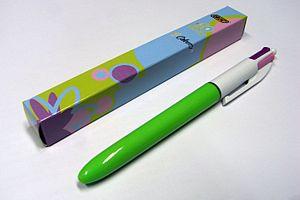
Le Bic 4 couleurs est un stylo iconique commercialisé à partir du tournant des années 1970 par la marque Bic réunissant 4 sources d'encre de couleurs différentes, généralement bleu, noir, vert et rouge en un seul stylo, et permettant de sélectionner mécaniquement la couleur désirée en rétractant ou ressortant une pointe.
BIC est une société française fondée le 25 octobre 1945, dont le siège social se situe à Clichy. L’entreprise est principalement reconnue pour ses stylos qu’elle commercialise sous la marque BIC, BIC Kids ou Conté, mais elle produit aussi des rasoirs, des bateaux, des briquets et des téléphones portables.